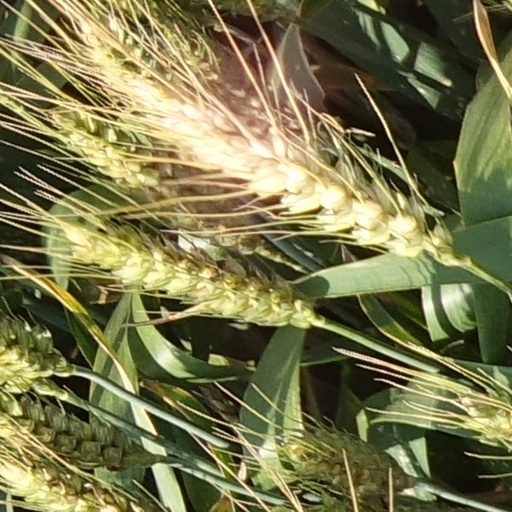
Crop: wheat